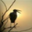
Label: bird